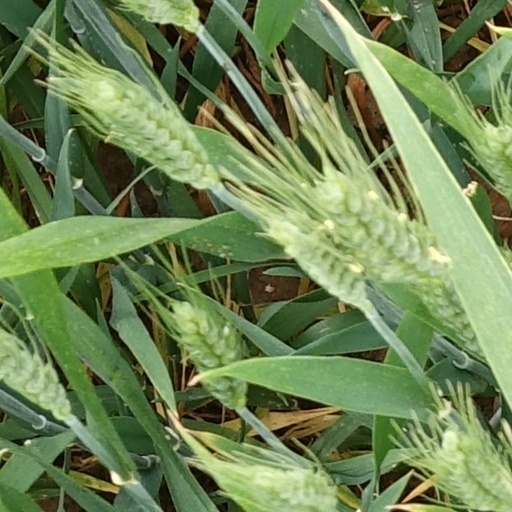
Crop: wheat